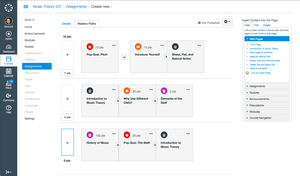
Canvas Network est une plate-forme de formation hébergeant des cours en ligne, dérivée du logiciel d'apprentissage sous licence libre Canvas. Canvas Network est proposé par la compagnie Instructure, située dans la banlieue de Salt Lake City, aux États-Unis.